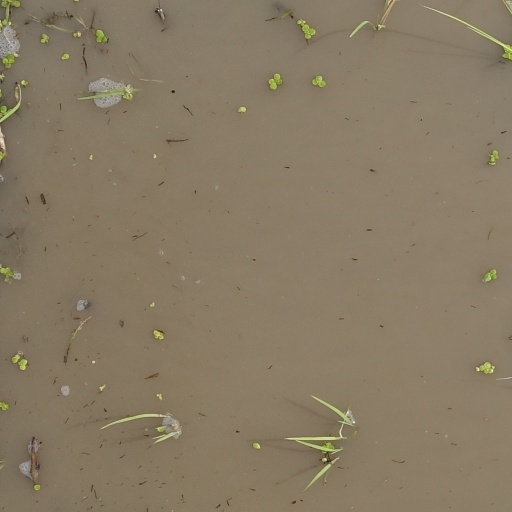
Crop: rice